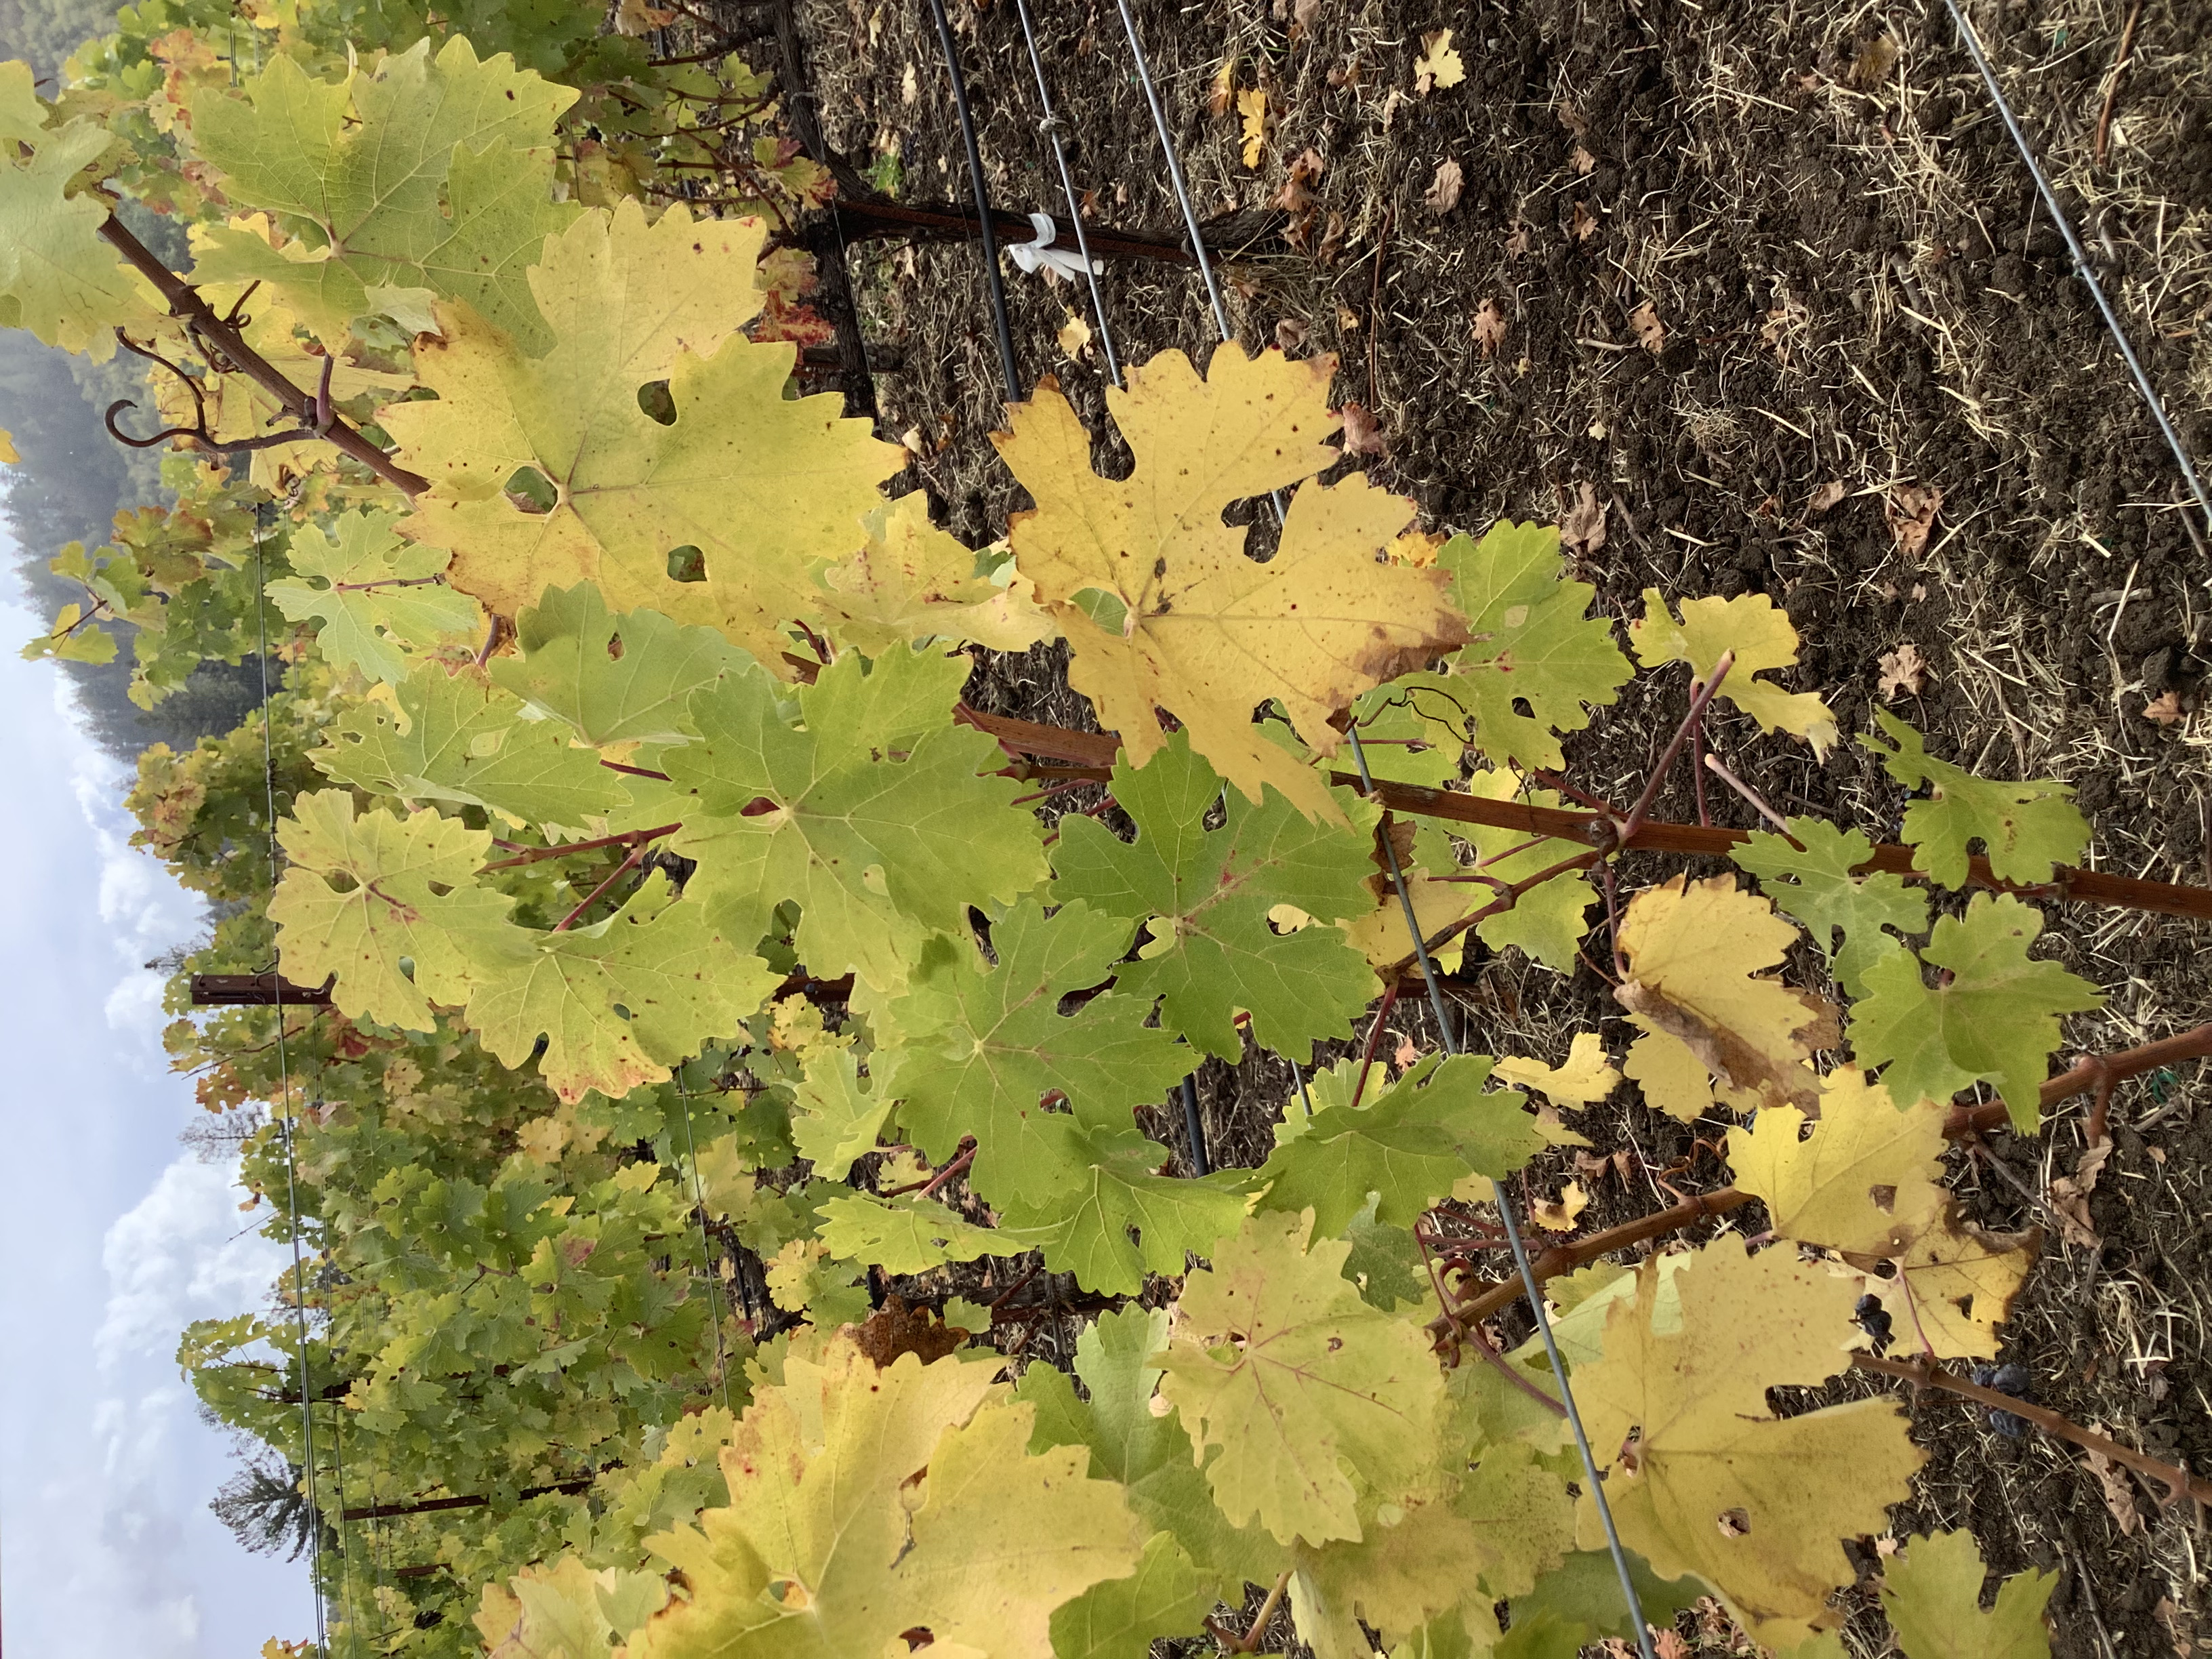
Label: No Virus